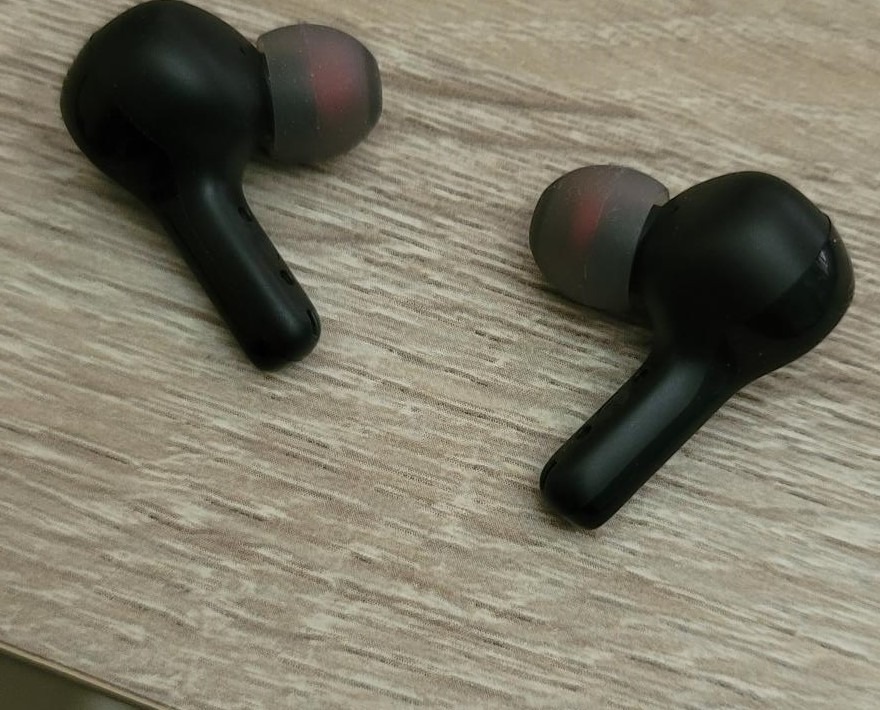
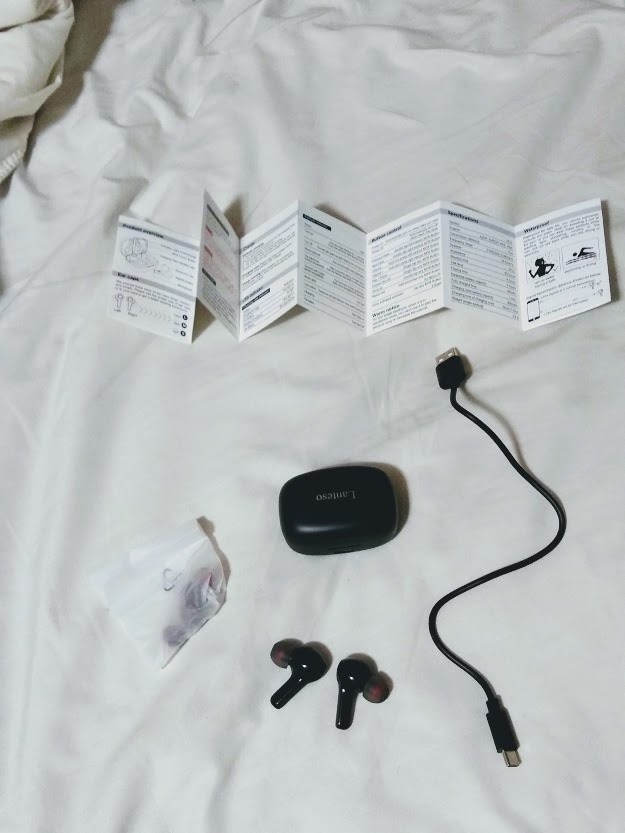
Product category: earbuds
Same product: yes